NGC 1554

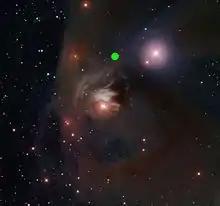
Reported location of NGC 1554 by Otto Wilhelm von Struve relative to NGC 1555

The identification is uncertain; many sources think it is related to NGC 1555, "Hind's Variable Nebula", but at NGC 1554's coordinates, (epoch J2000) there is no nebula. However, there is a 14th magnitude star, 4' west-southwest of T Tauri, so there is a possibility that the nebula Struve discovered was surrounding a variable star and it only flares up every now and then (perhaps even on a centuries long cycle). Alternatively it may have been an error caused by a pair of faint stars.